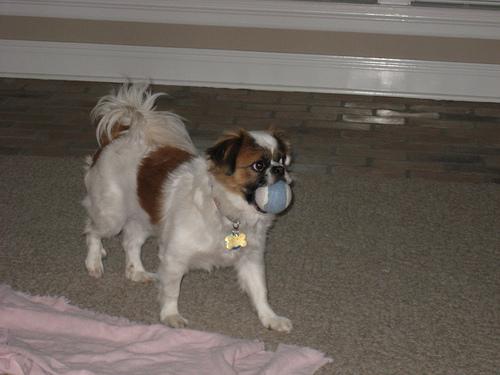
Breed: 480-n000125-Pekinese